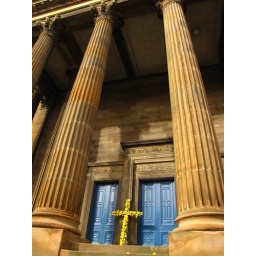
A cross of yellow daffodils leaning by the blue doors of Wellington Church on University Avenue. Glasgow, Scotland. April 2010